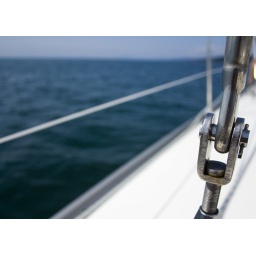
Little shiny things in a sailboat 2